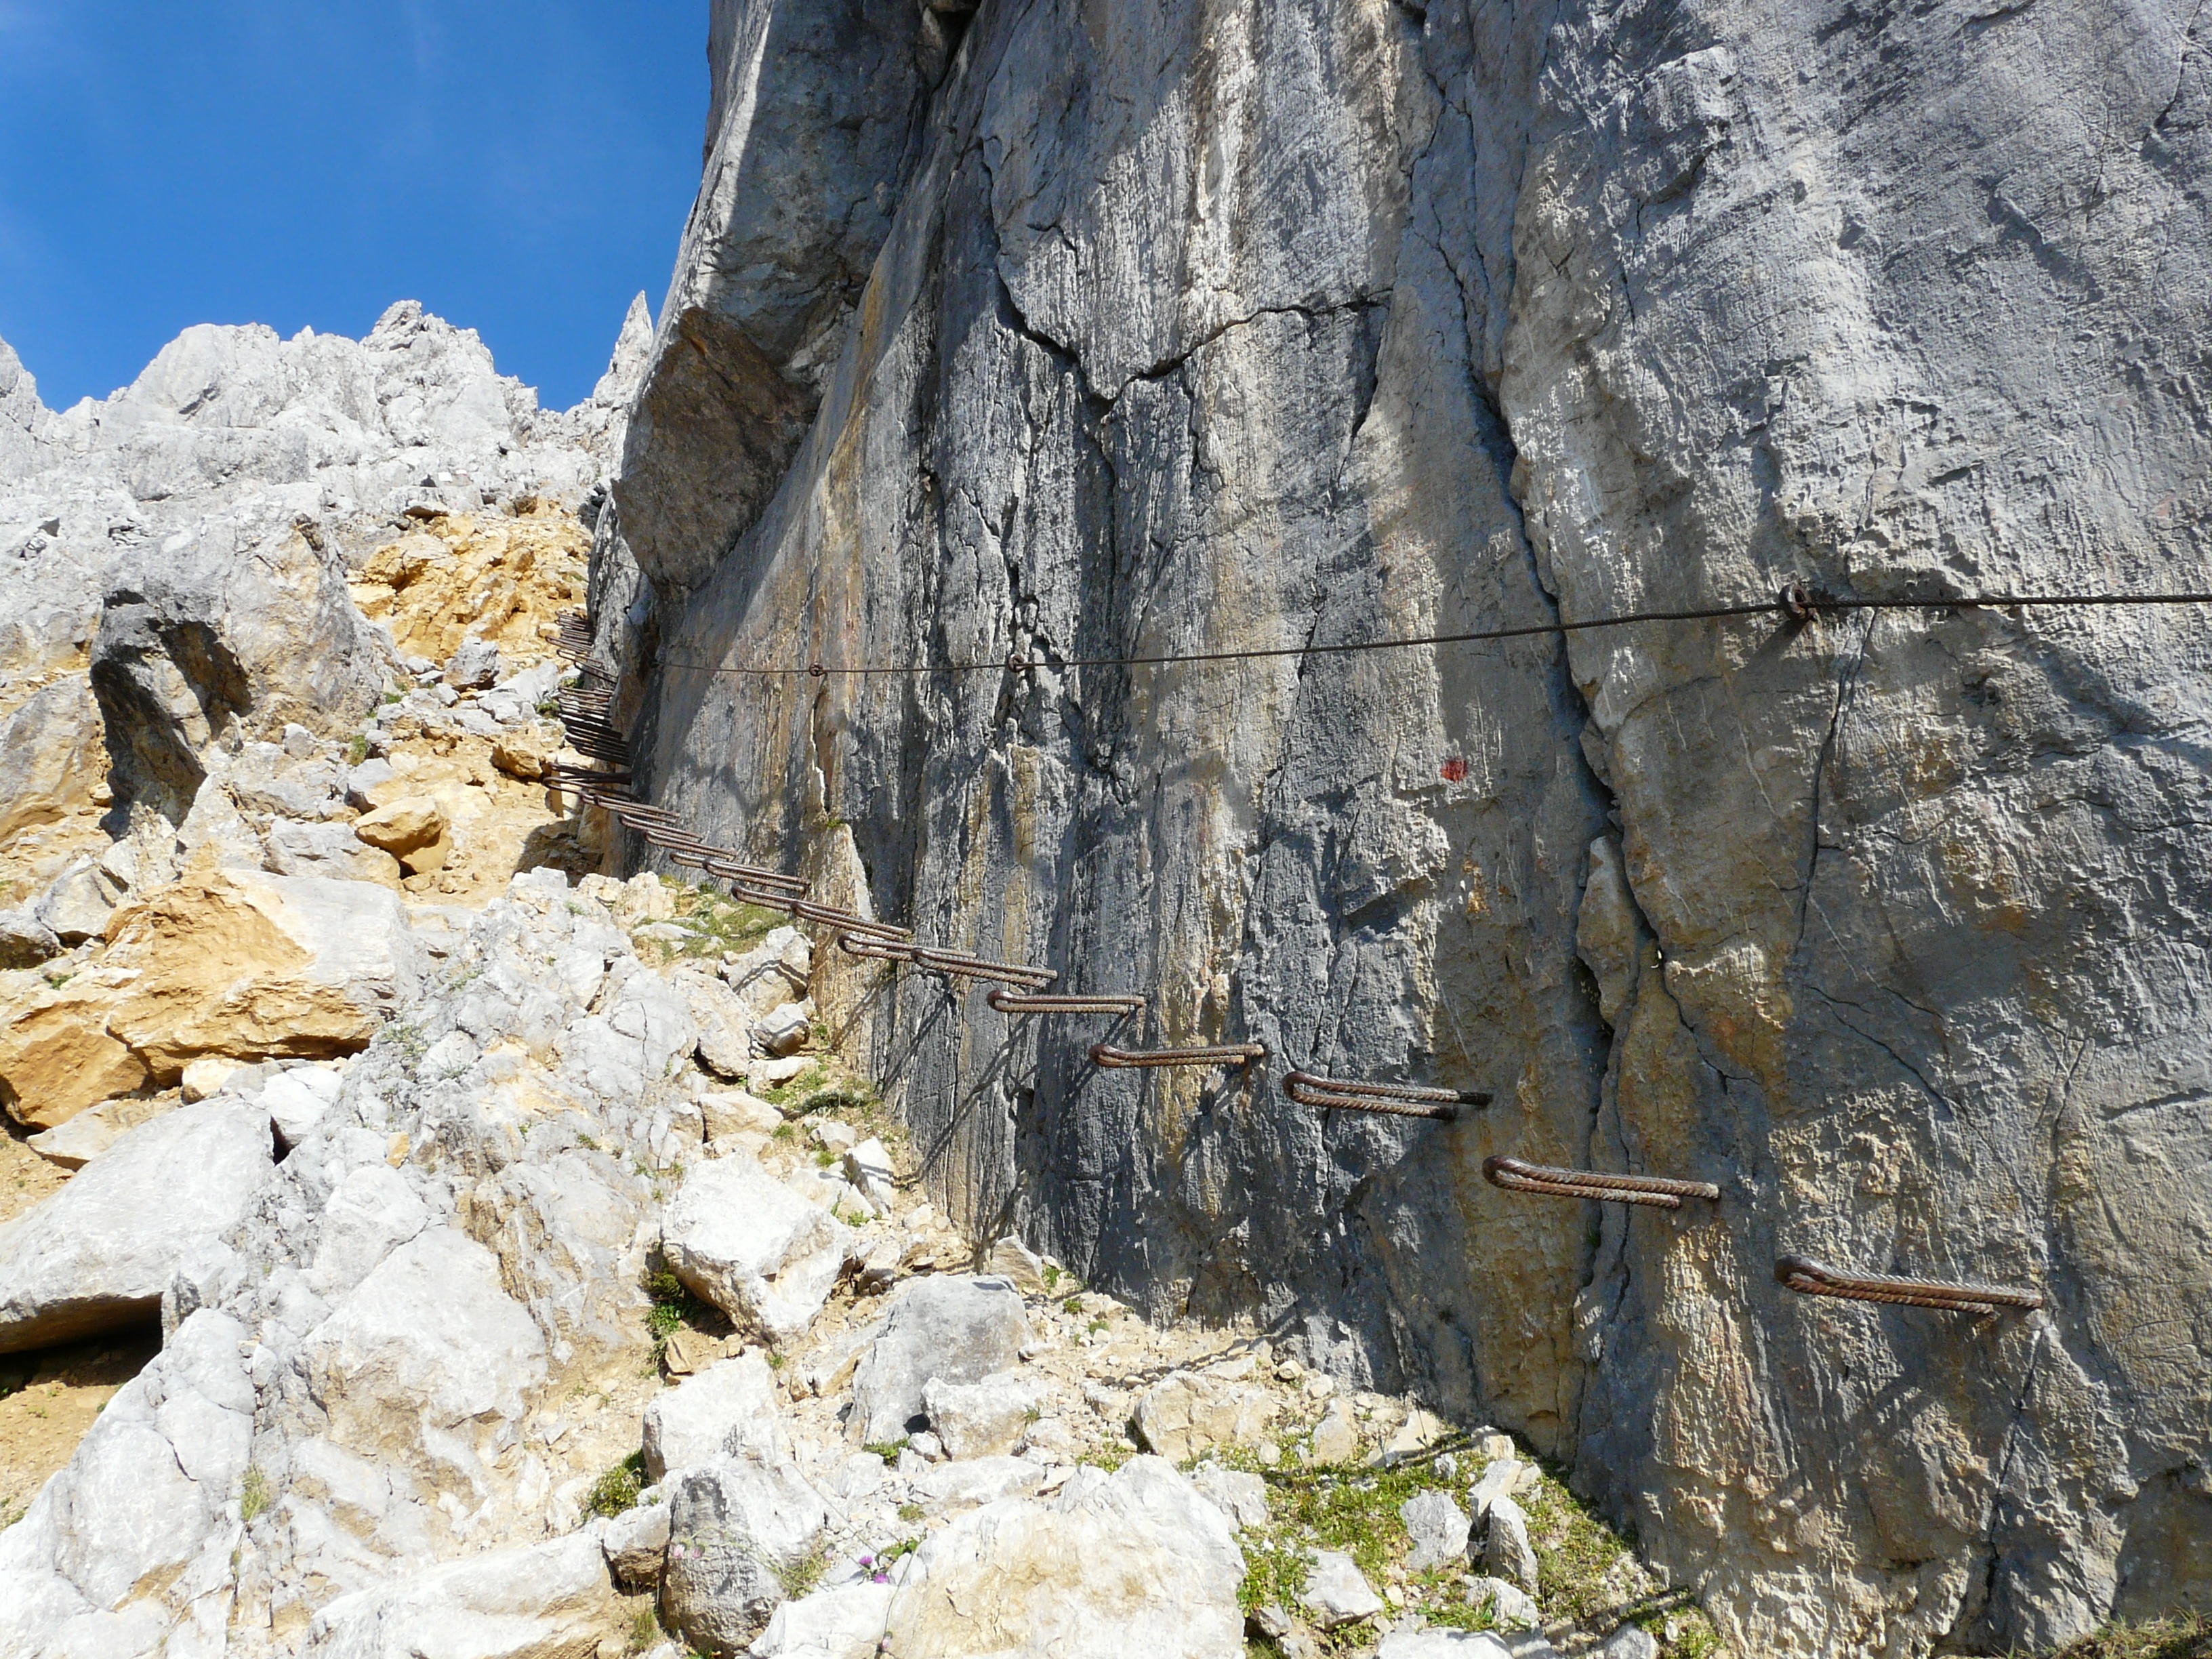
rock, wilderness, walking, mountain, trail, adventure, mountain range, formation, cliff, metal, alpine, climbing, climber, steep, terrain, ridge, exposed, geology, mountains, pens, head, wadi, landform, kaiser mountains, clamp, wilderkaiser, aid, ellmauer halt, mountainous landforms, geological phenomenon, the rope, climbing aid, iron pins, shoring, iron hook, gams ngersteig, red rinn gathered, hunter wall, medium difficulty, iron brackets